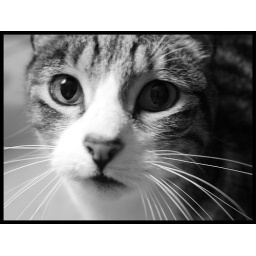
Basil in black and white